Mari Kelenn

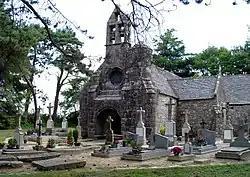
16th-c chapel at Burtulet

Both versions of the poem tell the same story. A young woman named Mari, whose mother has died, is raped by her father for seven years and bears him seven children. She buries all of them (after presumably having killed them), unbaptized, in different places, and then, on her father's instigation, goes to confess. She goes to the chapel at the hamlet Burtulet (in the Côtes-d'Armor department of Brittany), where seven different priests refuse to absolve her. Afterward, she meets a young priest on the road, who listens to her full confession and says absolution will come only if she does penance by locking herself in a chest. Here, the two versions diverge: in Luzel's text, she is in the chest for one year; according to Milin's text there are seven little piglets in the chest which cry out to her, "O mother wicked and mother cruel, to kill us without baptism. Unnatural mother and mother cruel, you killed your seven children". When the priest returns to open the chest (after one year, or seven years), there is nothing inside but a piece of her heart (the size of a hazelnut, in Luzel) and, in Milin, a black dog. Milin's version adds that the blood of the mother baptized the children. In Luzel's version, the piece of heart is placed on the cemetery wall and a white dove and a raven fight over it; the dove wins, and the souls of Mari and a monsieur Lafleur (who may be either her father or the young priest) are saved. In Milin's version, the piece of heart is placed on the church altar at Burtulet, and a white dove descends. Mari appears and tells the young priest her soul and those of her children are saved.